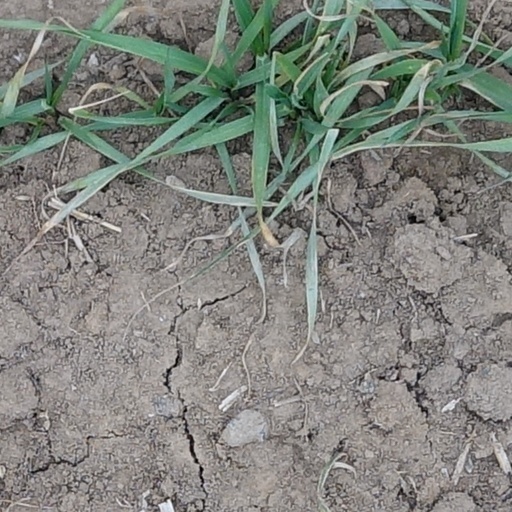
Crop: wheat